1945 Memorial Cup

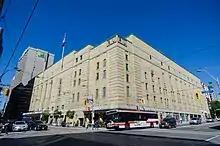
Panorama of the arena exterior with beige-coloured bricks and street scene at a downtown intersection

John Arundel, John Blute, Pat Boehmer, Les Costello, Leo Gravelle, Bob Gray, Johnny McCormack, Ted McLean, Jim Morrison, Gus Mortson, Bobby Paul, Joe Sadler, Phil Samis, Tod Sloan, Jimmy Thomson, Frank Turik. Coach: Joe Primeau.